Circus Girl (film)

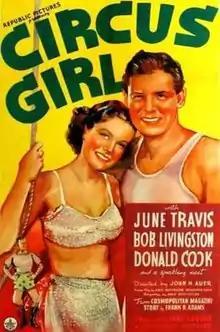
Theatrical release poster

Circus Girl is a 1937 American action film directed by John H. Auer and written by Adele Buffington and Bradford Ropes. The film stars June Travis, Robert Livingston, Donald Cook, Betty Compson, Charles Murray and Lucille Osborne. The film was March 1, 1937, by Republic Pictures.